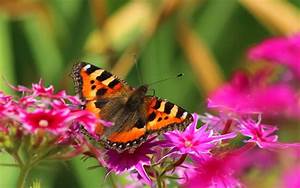
Label: farfalla